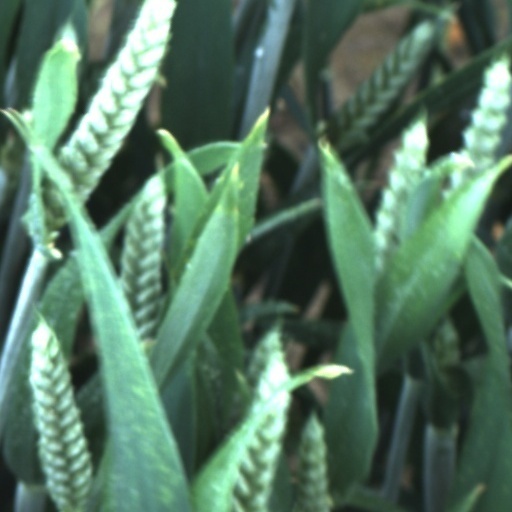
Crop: wheat